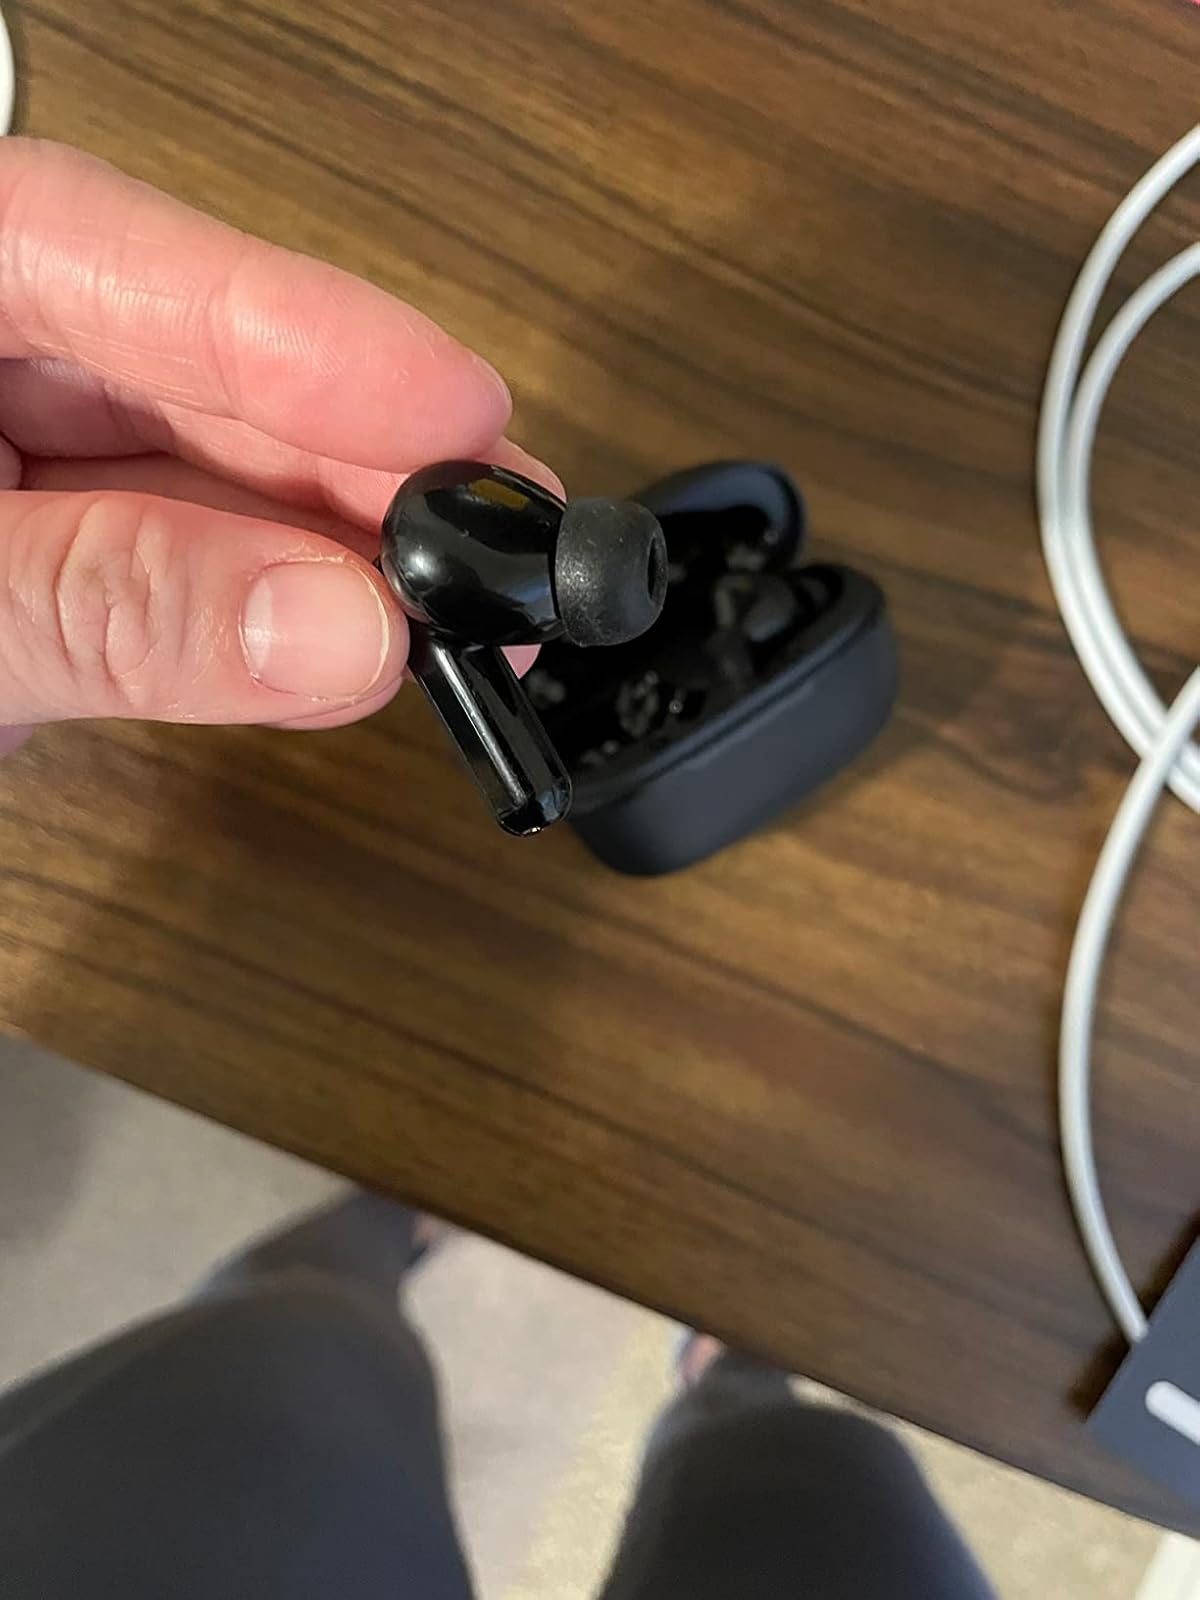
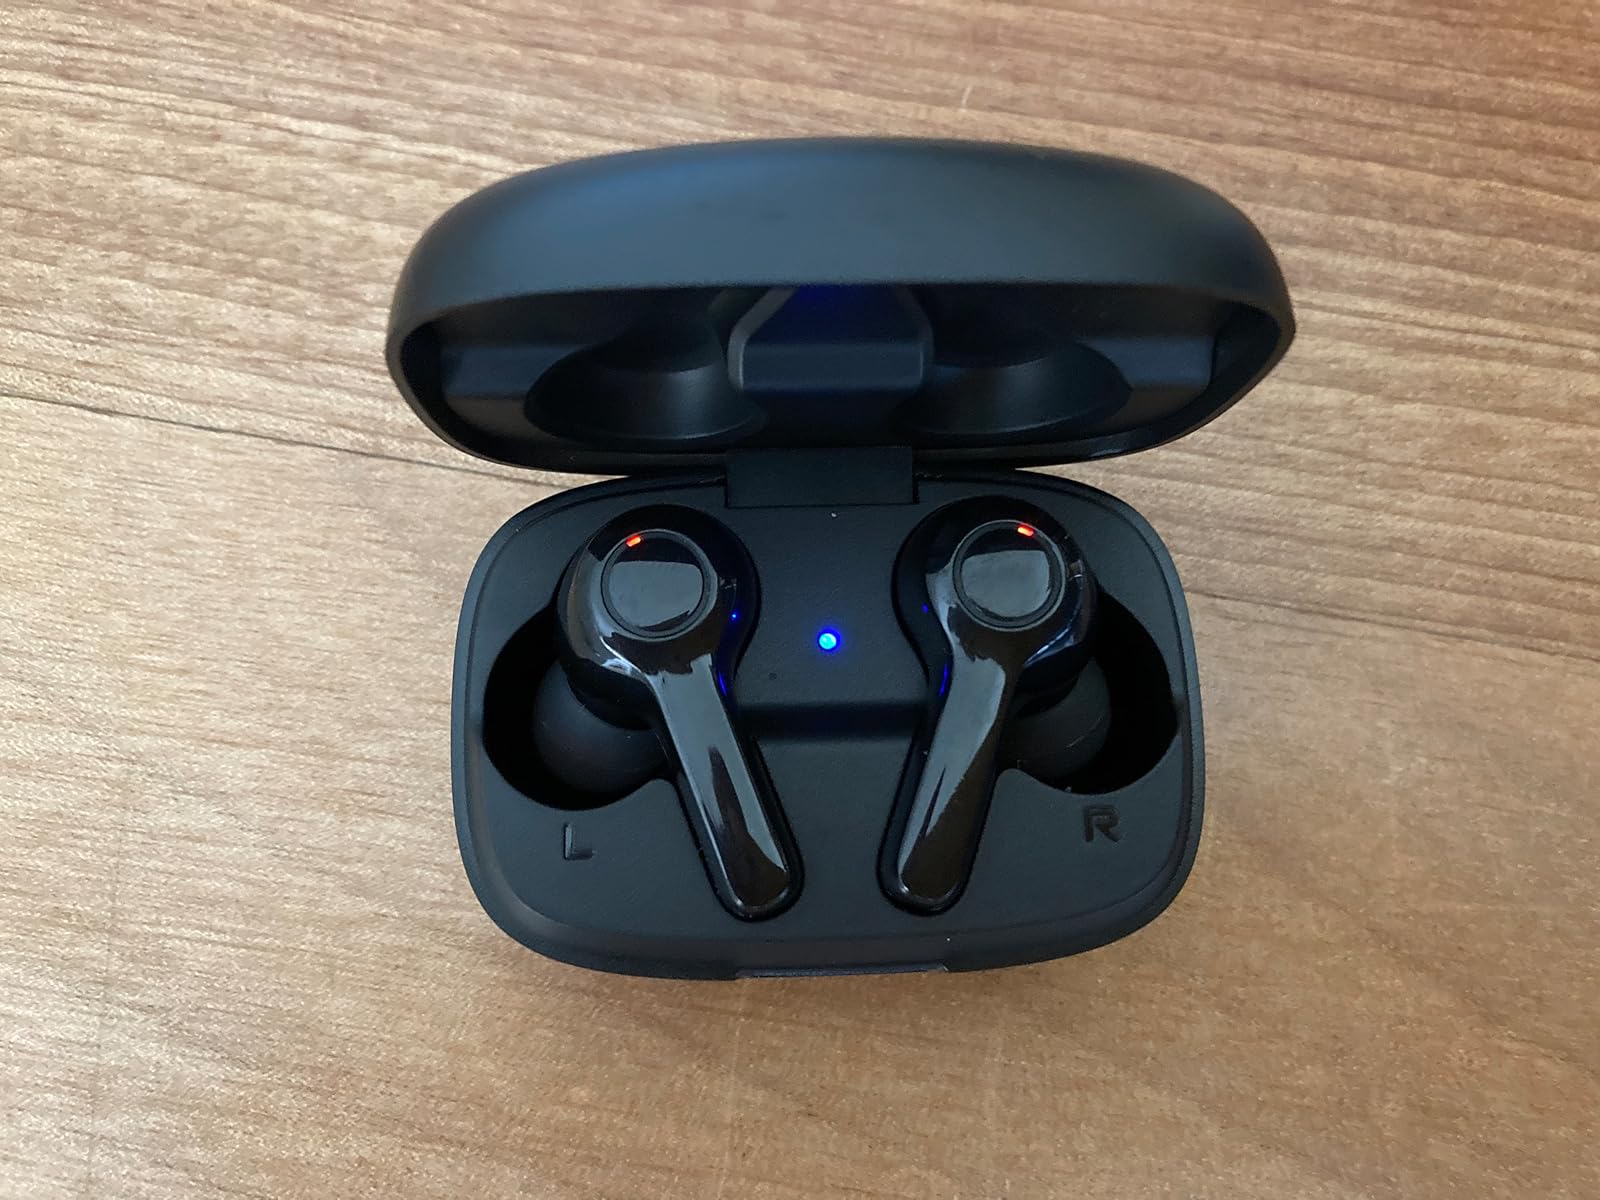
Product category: earbuds
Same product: no